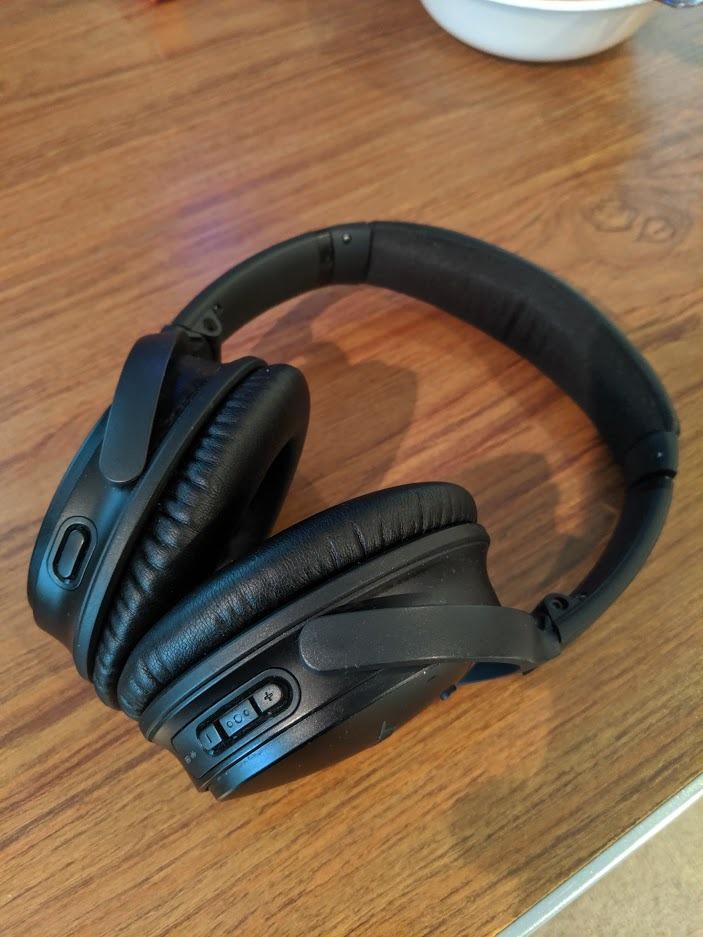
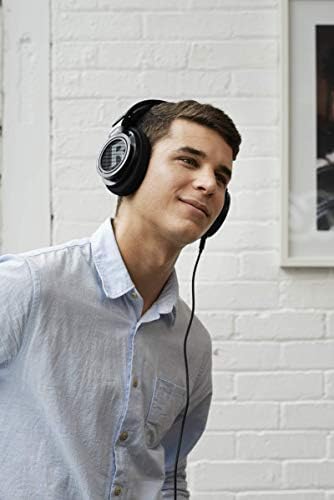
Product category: headphones
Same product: no